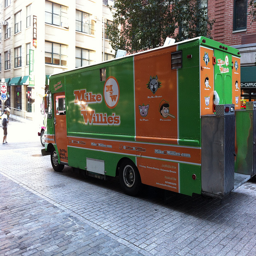
This vehicle is being used as a vehicle advertisement truck.
Green and orange truck on bricked roadway in urban setting.
A food truck is parked on the street.
A food truck parked on the side of a brick street.
A green and orange truck parked in front of a building.